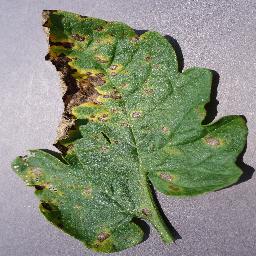
Label: Tomato___Septoria_leaf_spot